Ray Illingworth

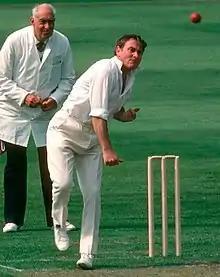
Bowling

Raymond Illingworth CBE (8 June 1932 – 25 December 2021) was an English cricketer, cricket commentator and administrator. , he was one of only nine players to have taken 2,000 wickets and made 20,000 runs in first-class cricket. He played for Yorkshire (1951–1968 and 1982–1983), Leicestershire (1969–1978) and England (1958–1973) and was a Wisden Cricketer of the Year in 1960.